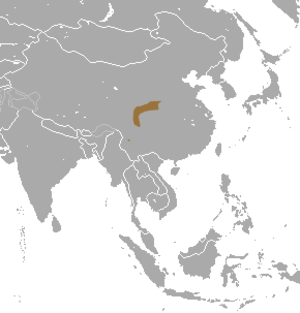
Uropsilus soricipes est une espèce de Mammifères appartenant à la famille des Talpidés. Cette minuscule taupe, qui fait partie des musaraignes-taupes, se rencontre uniquement en Chine.